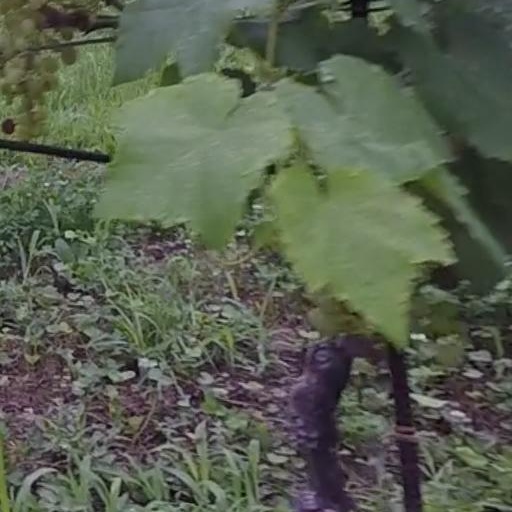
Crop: grape